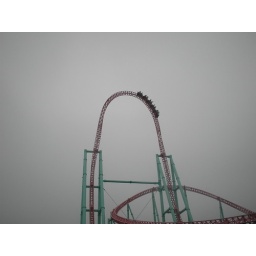
A 5 car train on Xcelerator falls over the edge of the tophat, ready to take on the rest of the course.